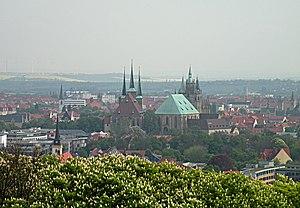
Erfurt est une ville d'Allemagne, capitale de la Thuringe, évêché catholique et ville universitaire, fondée au VIIIᵉ siècle, traversée par la rivière Gera.